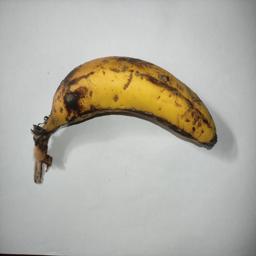
Banana variety: Sagor Kola